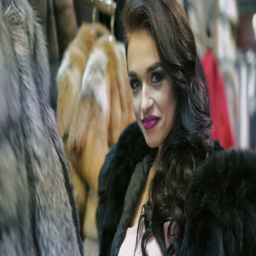
glamorous woman looking on the fur coat in the shop